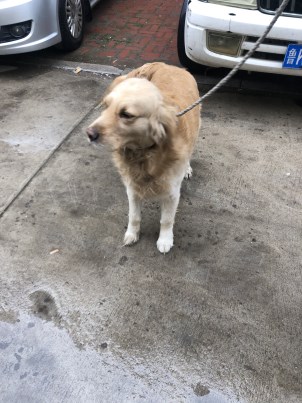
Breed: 5355-n000126-golden_retriever